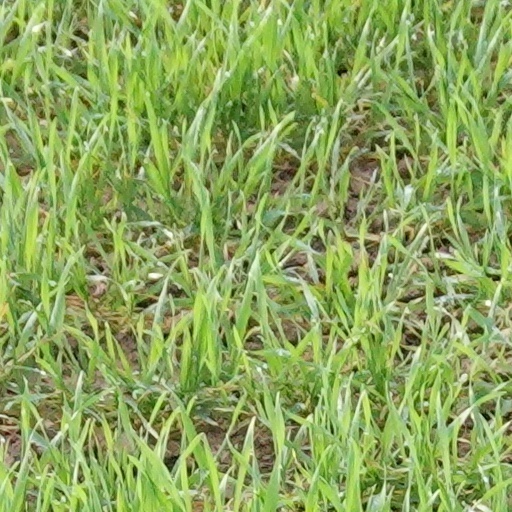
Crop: wheat